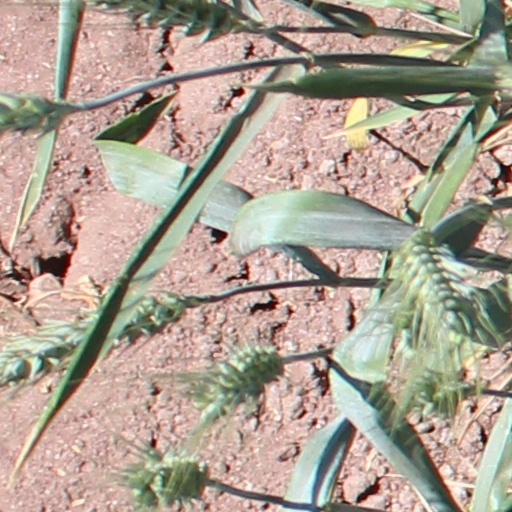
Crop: wheat